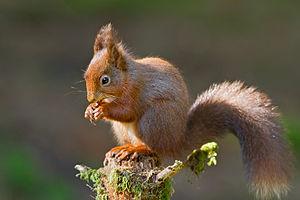
Un écureuil roux (Sciurus vulgaris) en train de se nourrir.